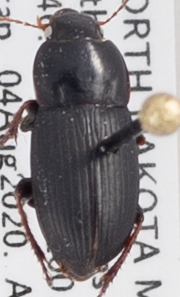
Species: Harpalus opacipennis
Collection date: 2020-08-04
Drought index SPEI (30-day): -0.82
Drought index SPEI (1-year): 0.302
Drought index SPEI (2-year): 0.944